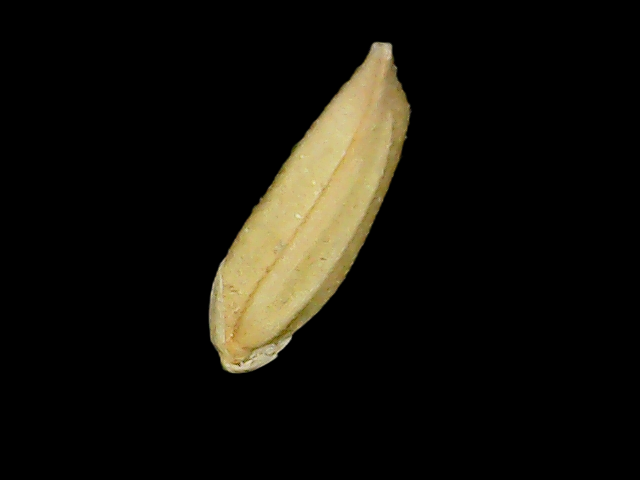
Rice variety: Binadhan12